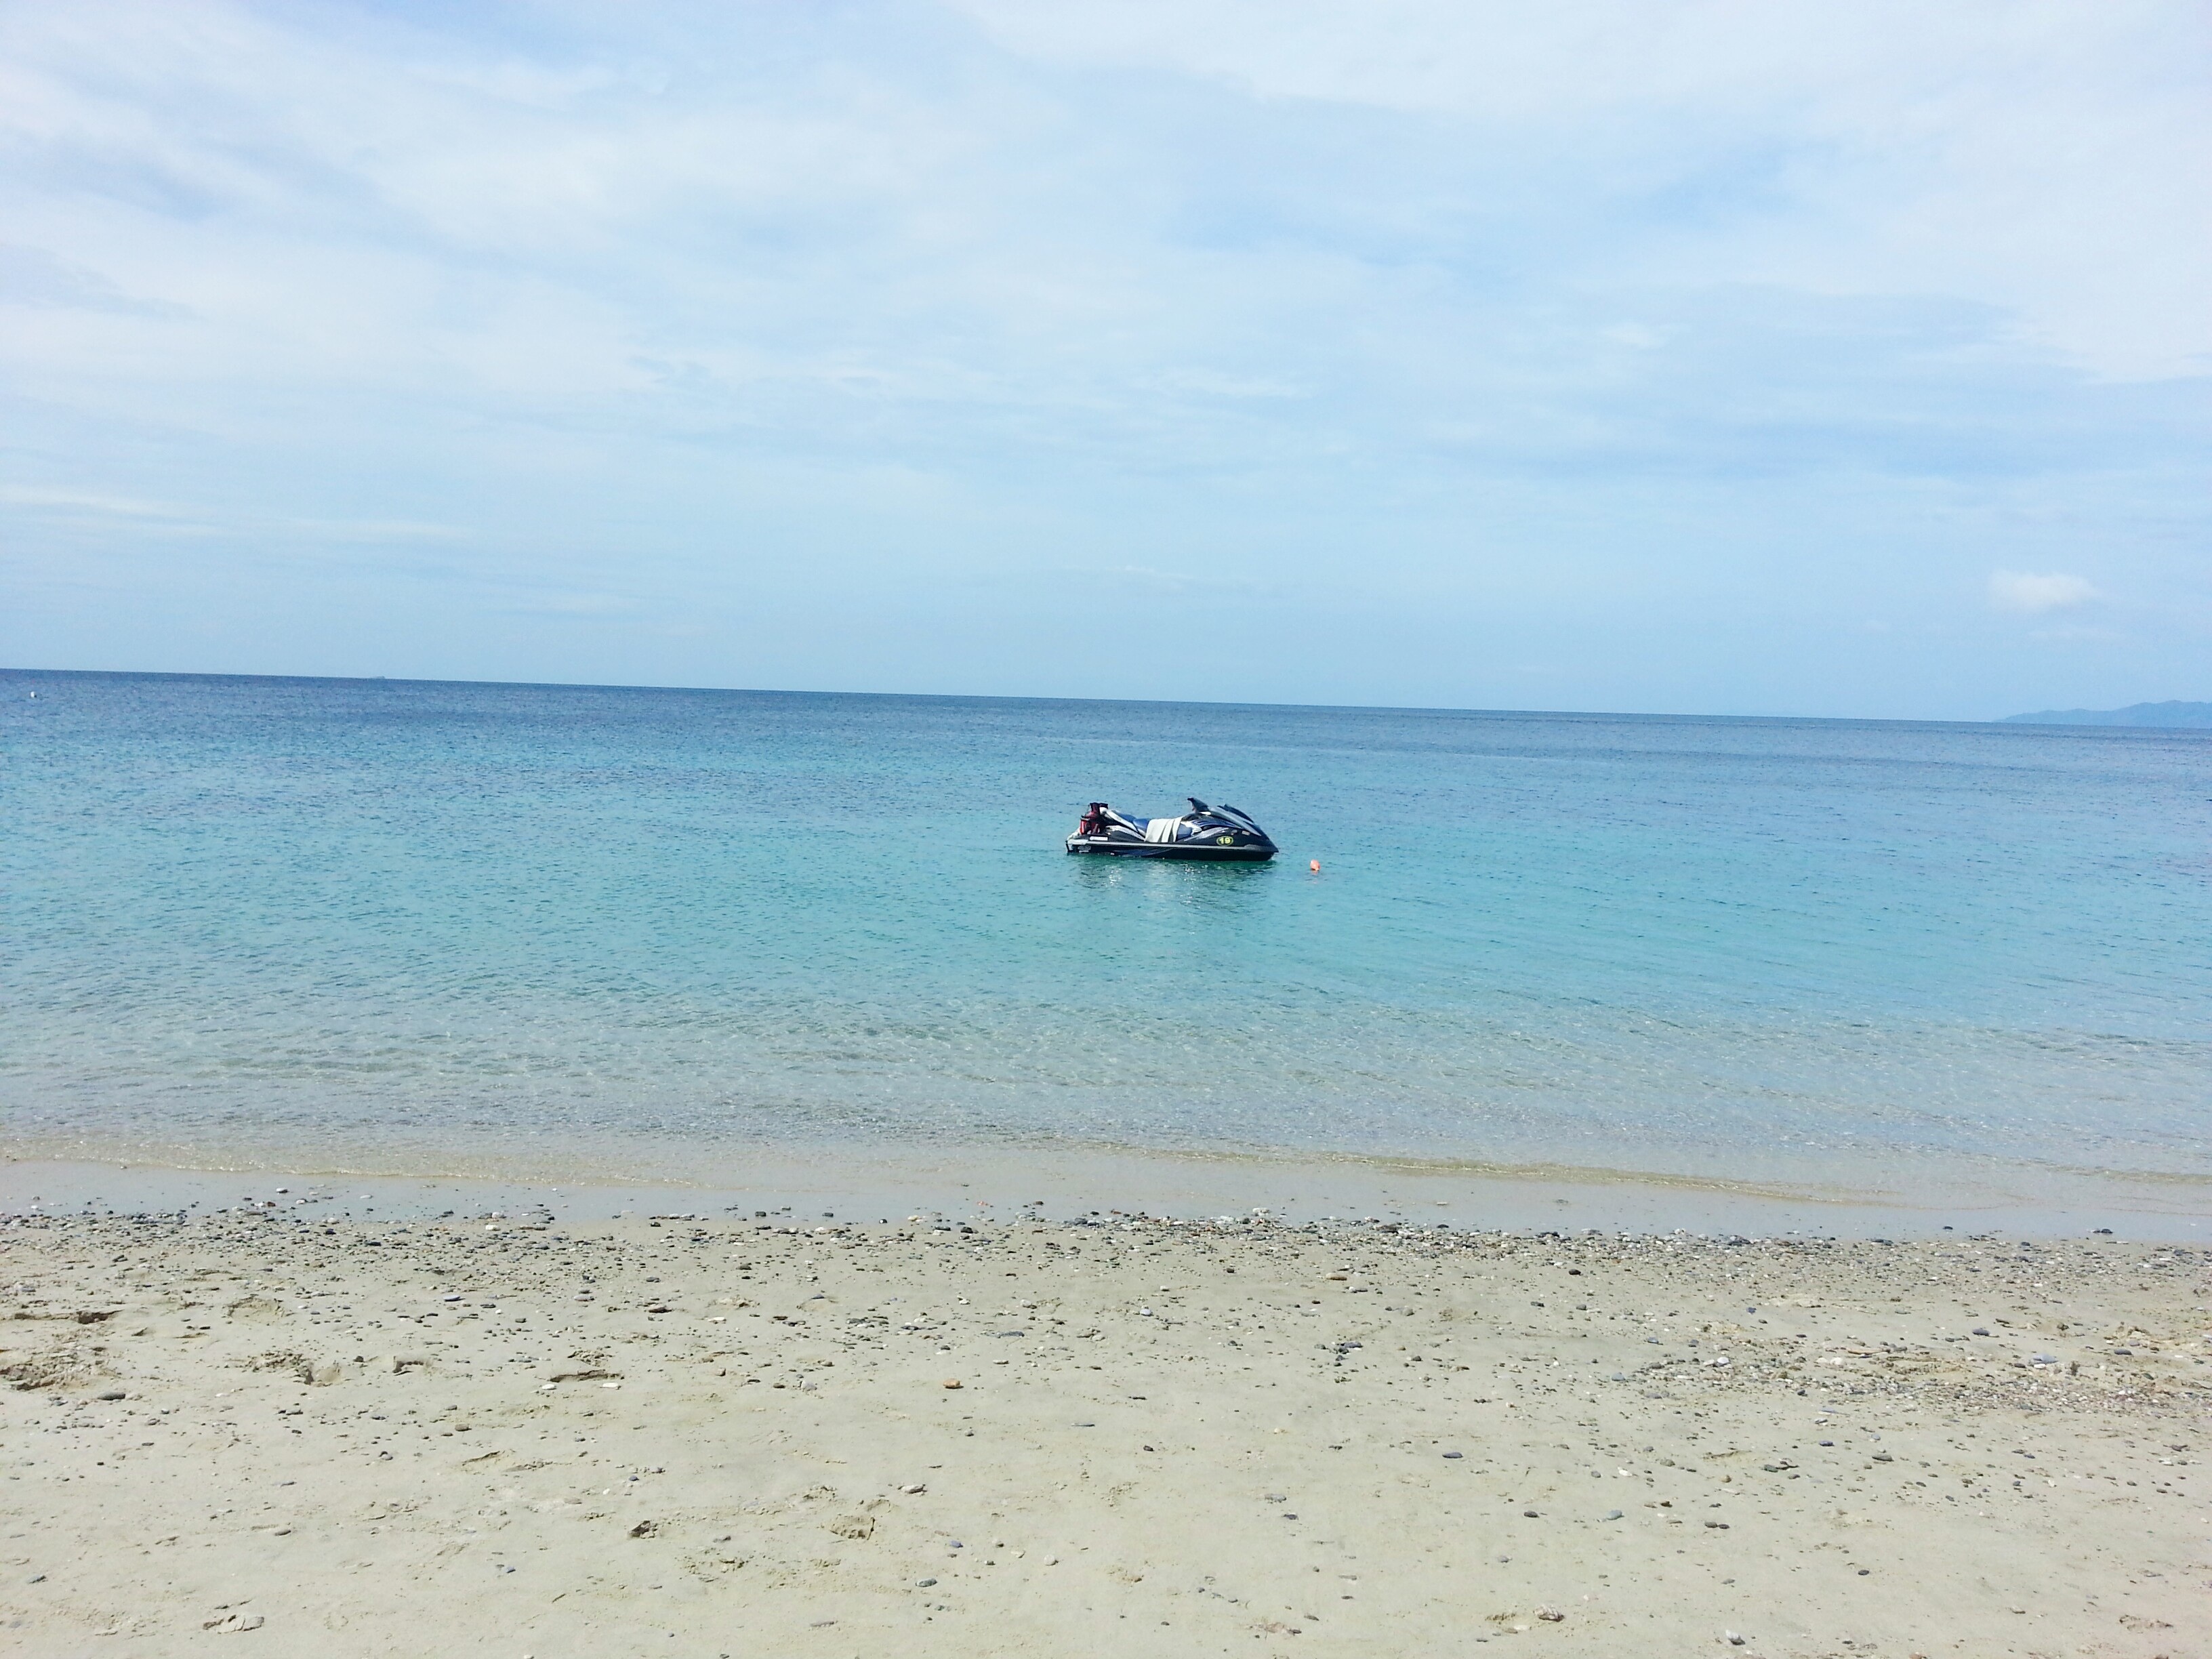
beach, sea, coast, sand, ocean, shore, wave, vehicle, bay, island, body of water, cape, wind wave